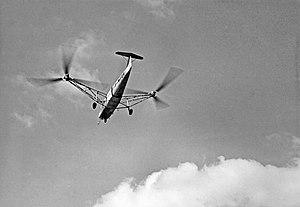
Le SNCASE SE.3000 est un prototype d'hélicoptère construit par la société SNCASE sur la base du Focke-Achgelis FA 223 Drache. Prévu pour transporter six passagers, il fut construit à trois exemplaires seulement. L'envergure de l'appareil, les deux rotors tournant, était de 24,50 mètres.